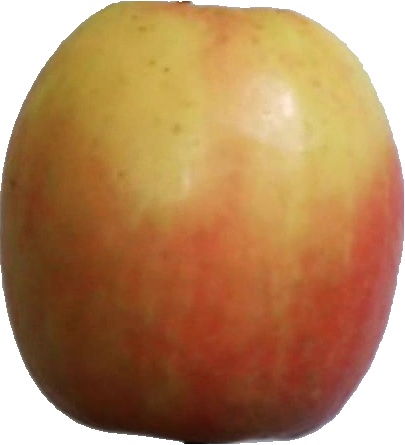
Label: apple_pink_lady_1